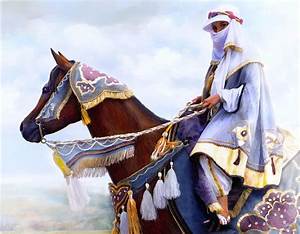
Label: cavallo